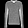
Label: Pullover